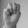
ASL letter: M